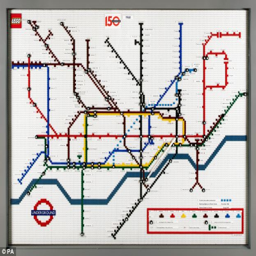
interest has created a series of maps which show how the network has changed over the years .